Amnesty International

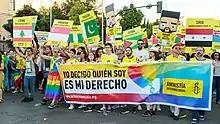
Amnesty International sign at the WorldPride Madrid in July 2017

In October 2018, an Amnesty International researcher was abducted and beaten while observing demonstrations in Magas, the capital of Ingushetia, Russia.